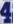
Number: 4